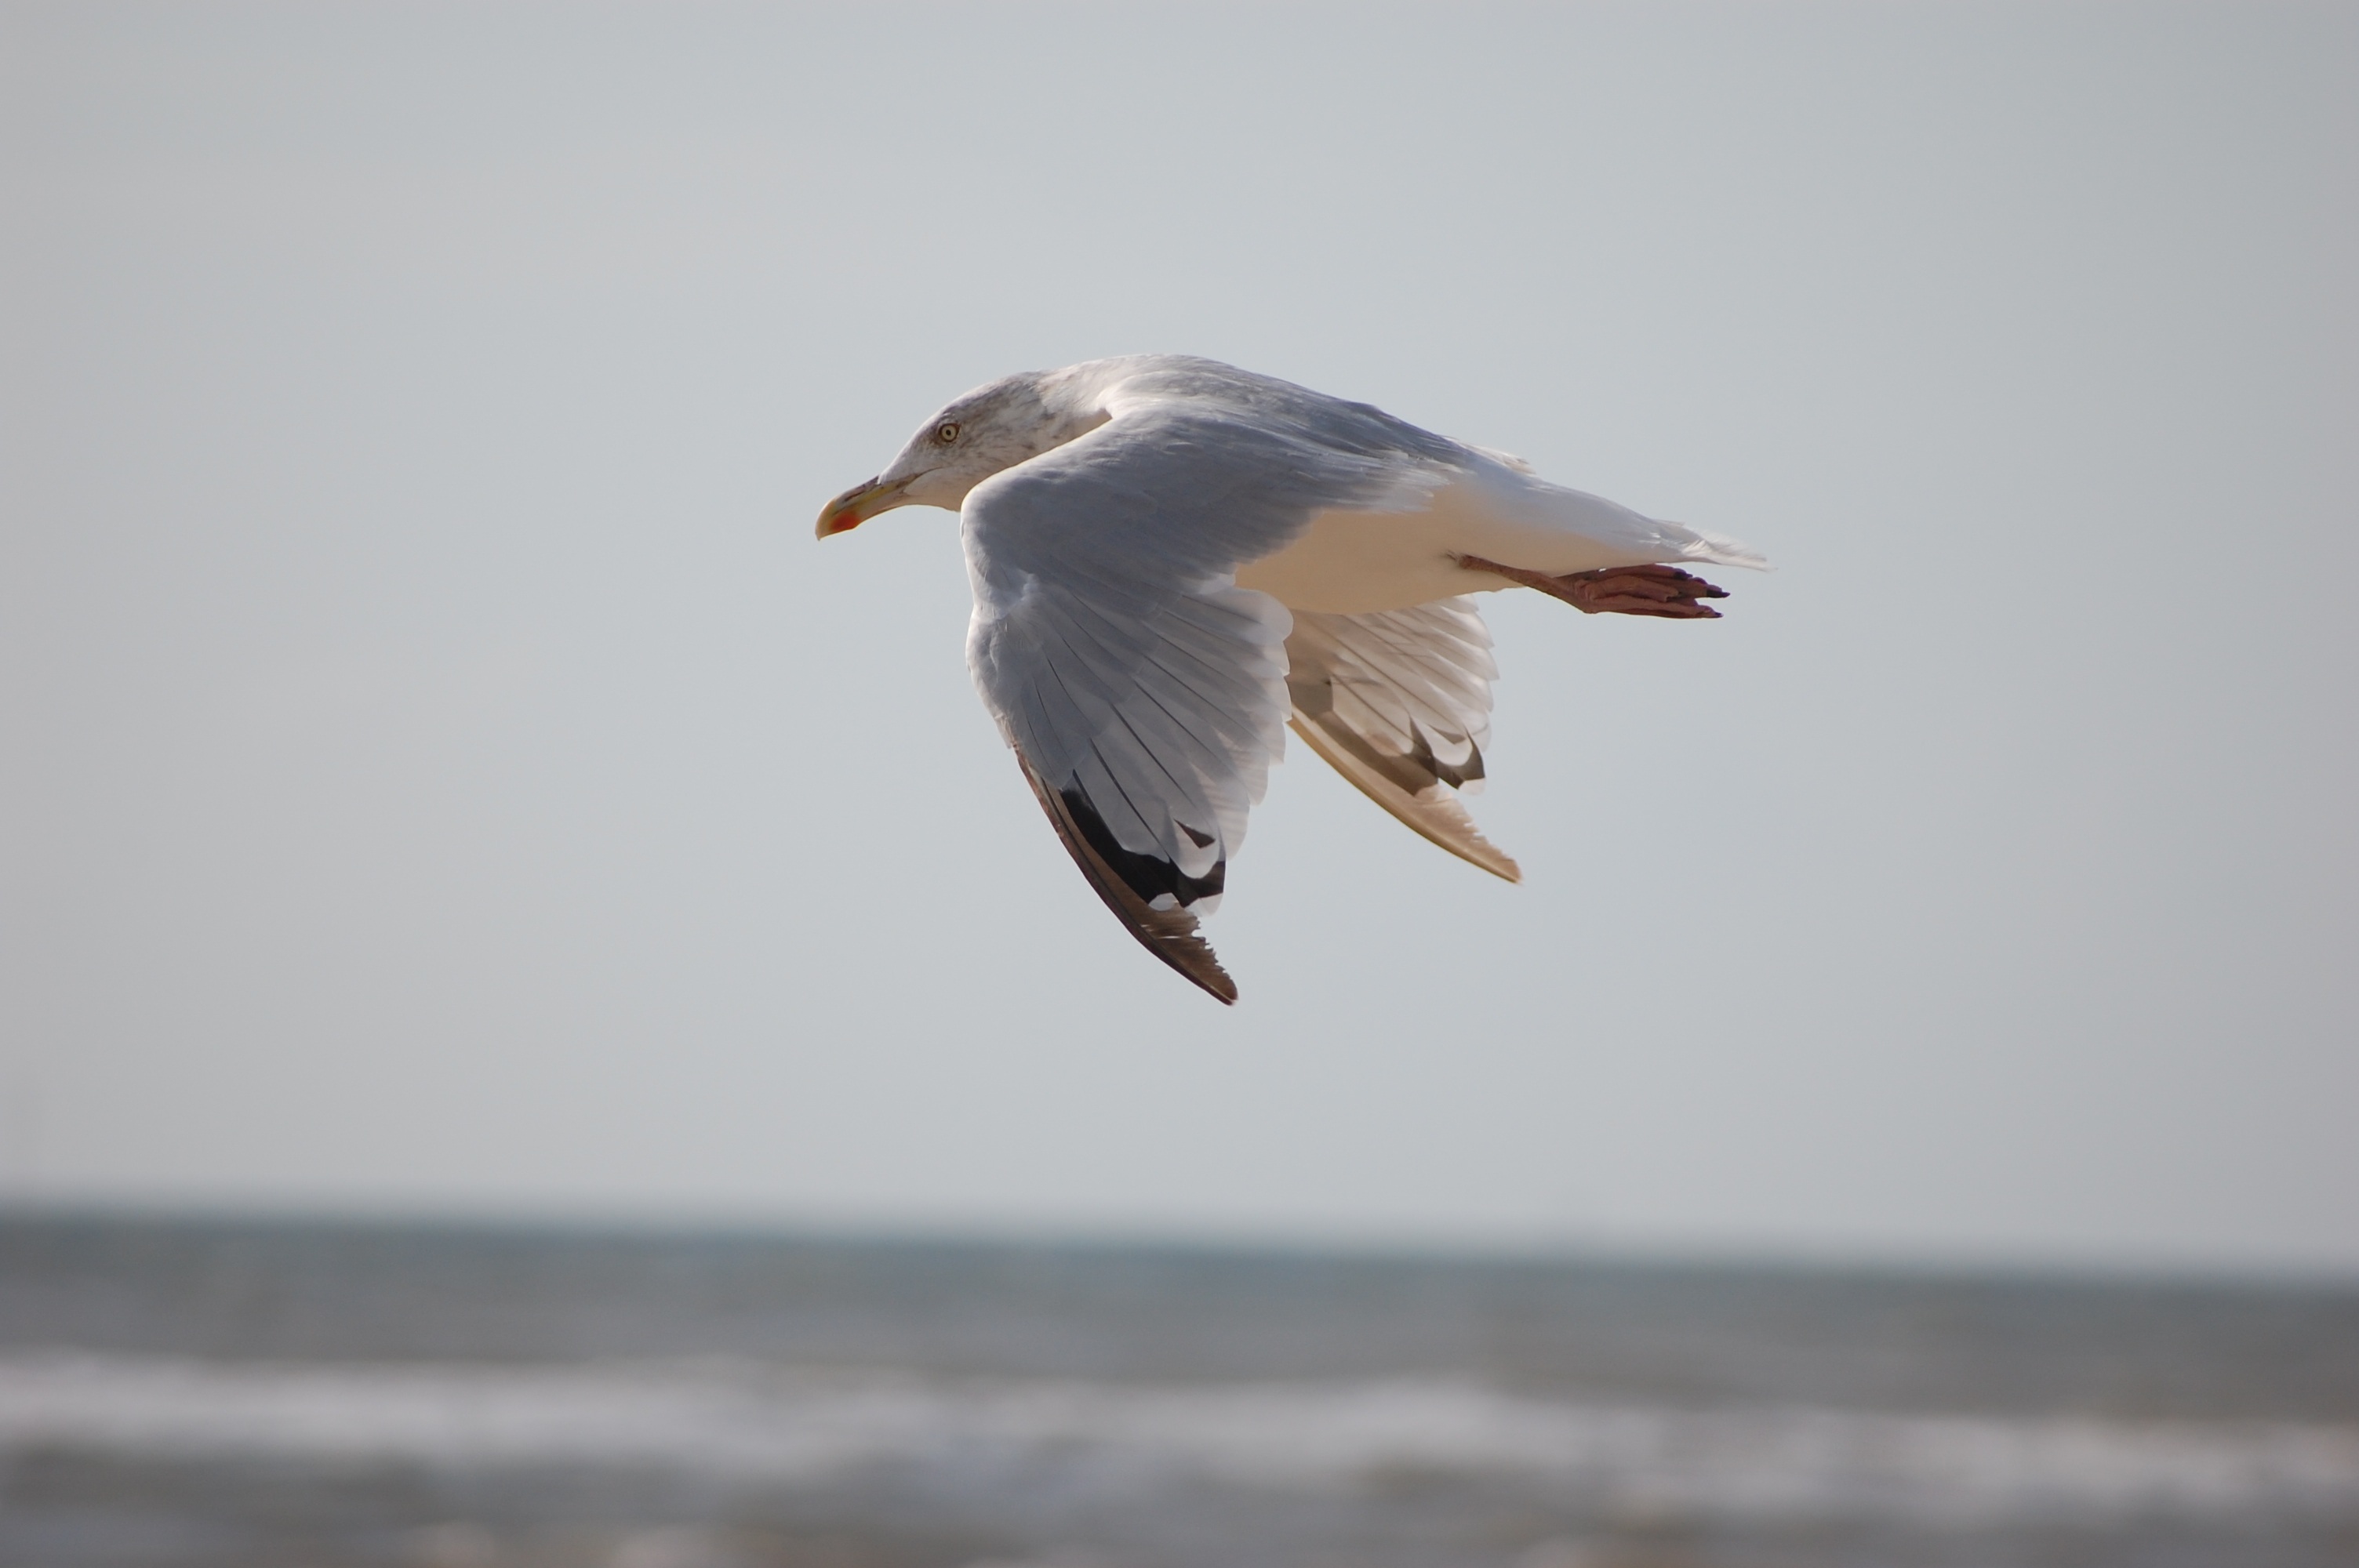
beach, sea, water, bird, wing, sky, wave, seabird, seagull, wildlife, gull, beak, feather, fauna, animals, water bird, shorebird, charadriiformes, european herring gull, great black backed gull